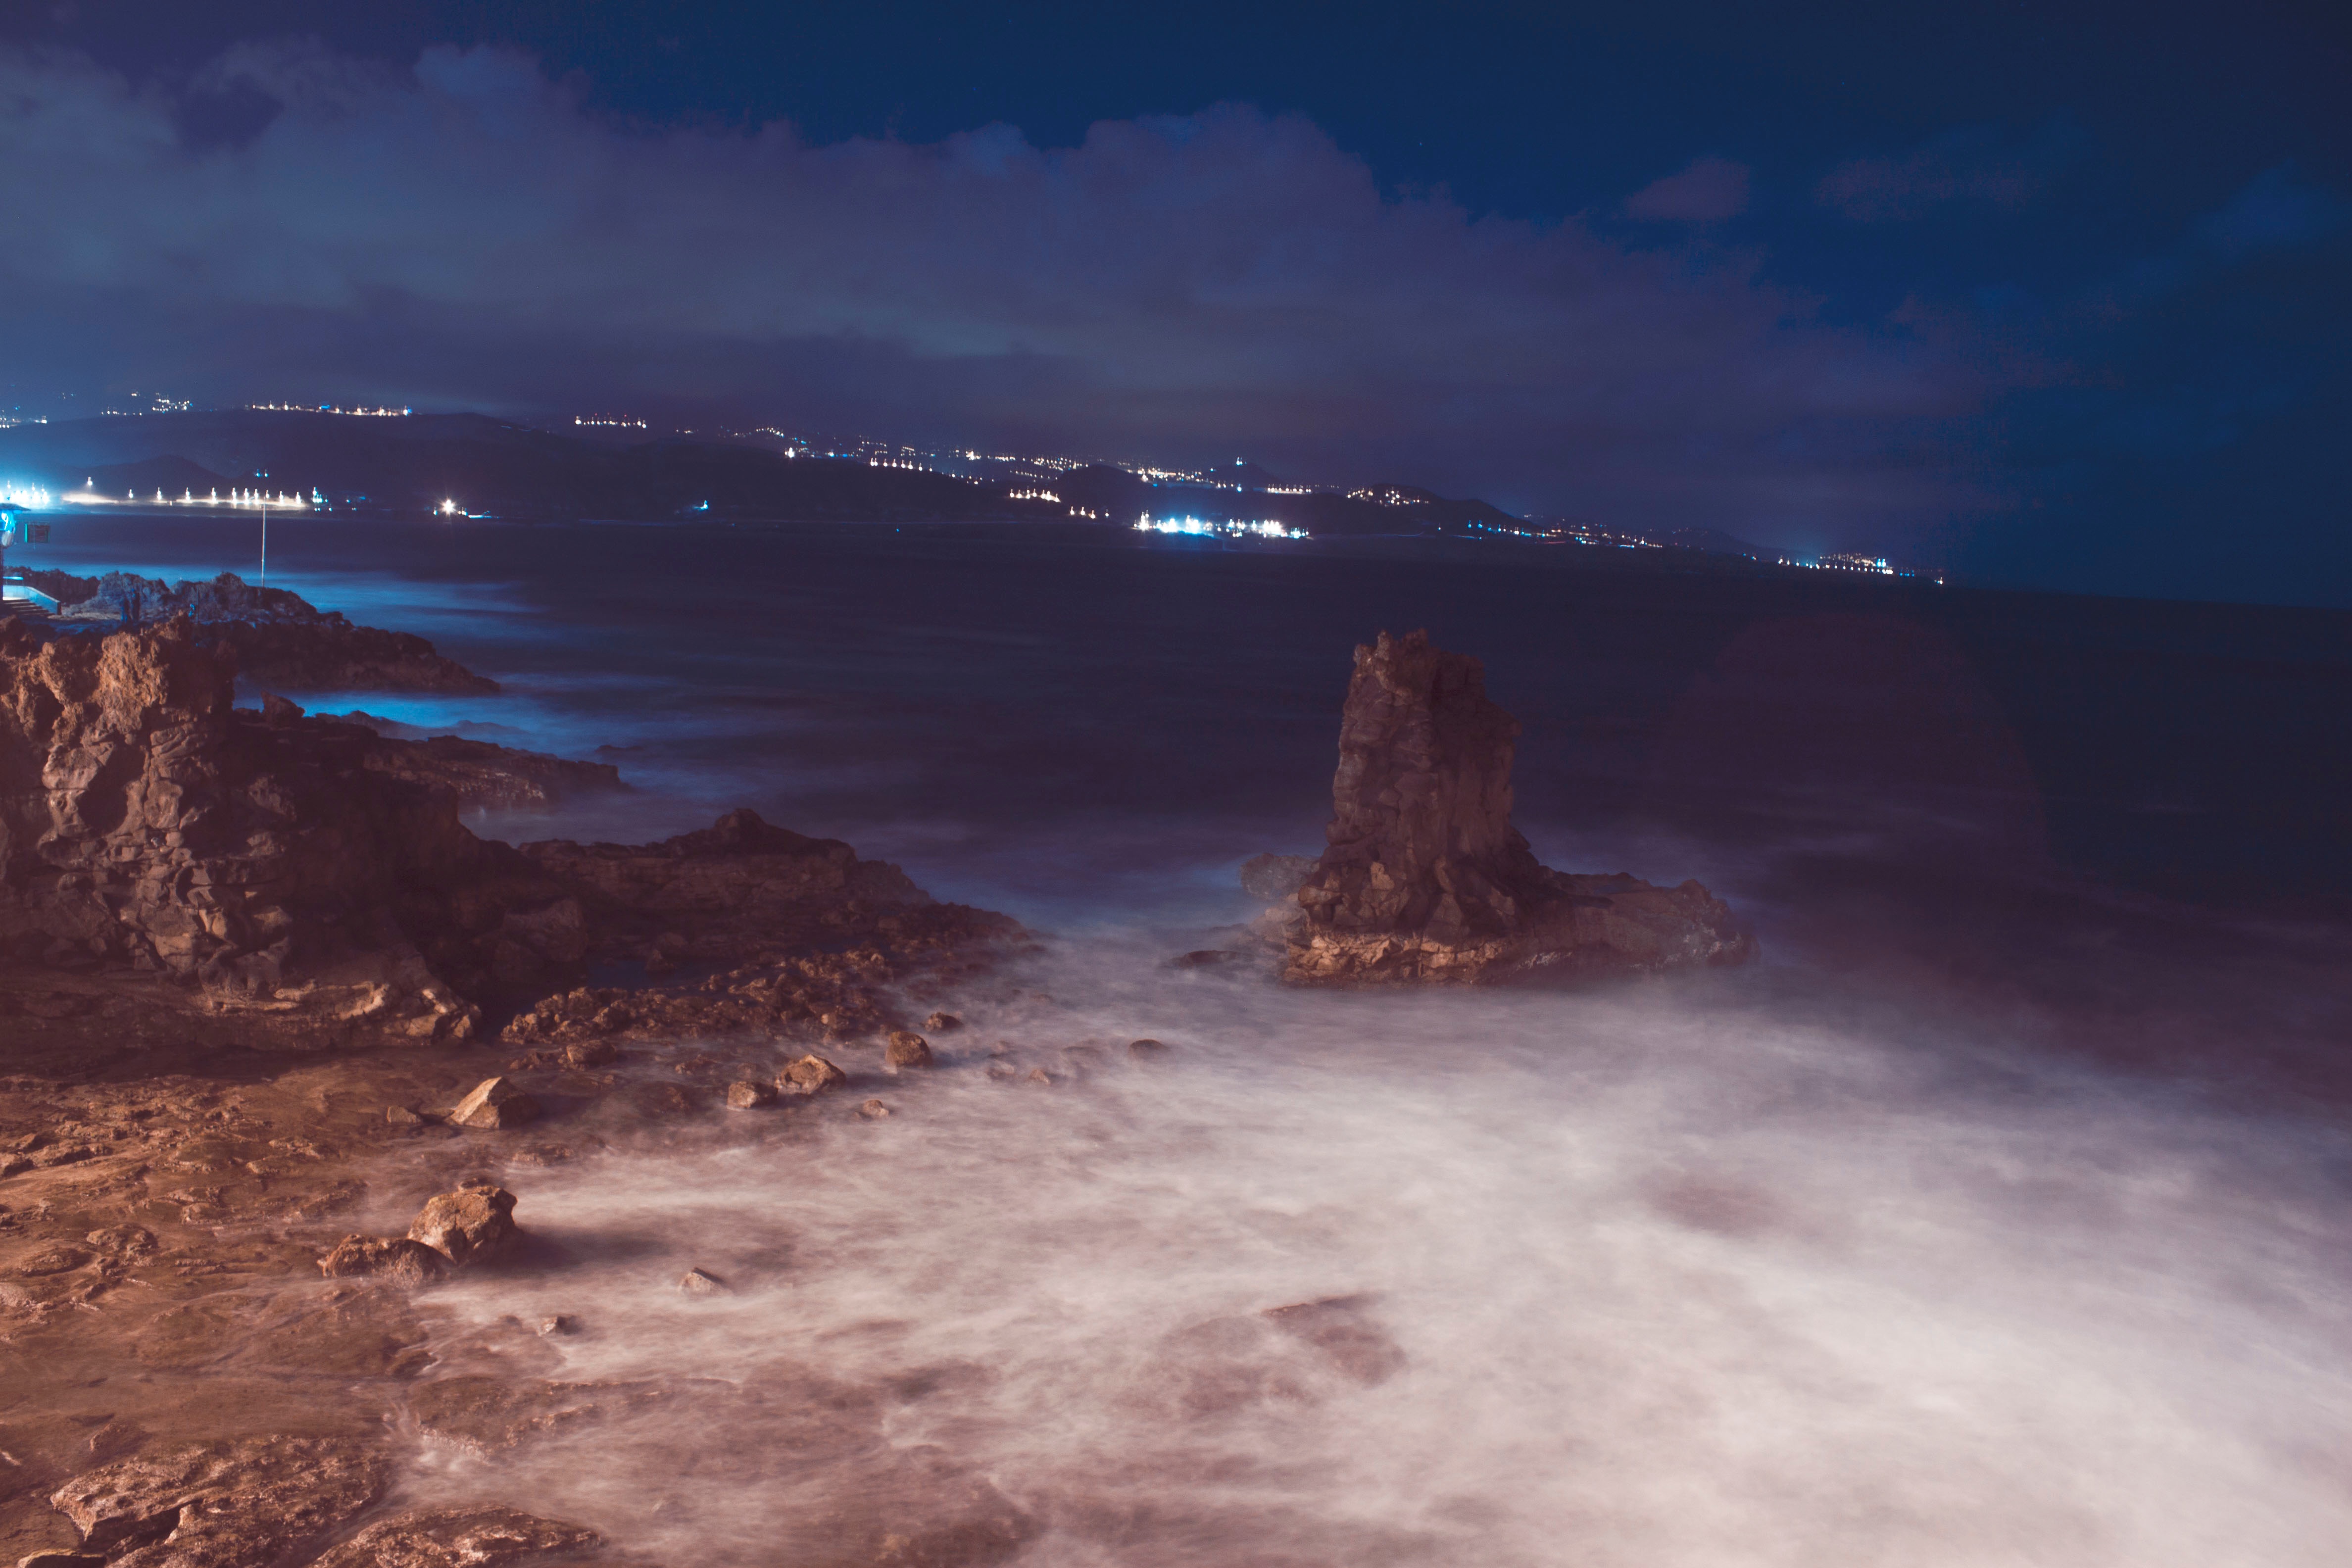
sea, coast, rock, ocean, horizon, cloud, sky, sunrise, night, sunlight, wave, dawn, dusk, evening, reflection, terrain